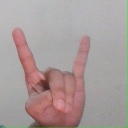
अक्षर: श